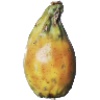
Label: cactus_fruit